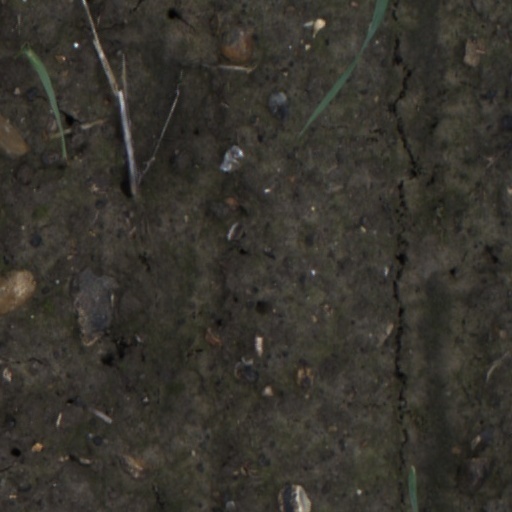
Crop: wheat